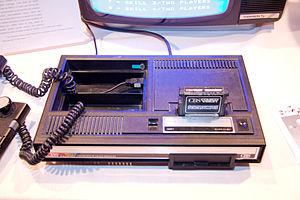
ColecoVision avec une cartouche des Schtroumpf. Festival du jeu vidéo 2008 (Paris, France).